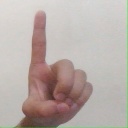
अक्षर: ड